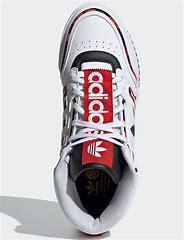
Brand: adidas
Model: originals Adidas Originals Drop Step XL